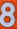
Number: 8